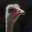
Label: bird